Human Landing System

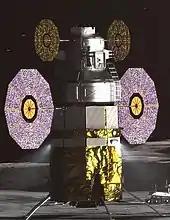
The Advanced Exploration Lander, a reference HLS design

The Advanced Exploration Lander was a 2018 NASA concept for a three-stage lander, intended to serve as a design reference for the commercial HLS design proposals. After departing from the Lunar Gateway in its lunar near-rectilinear halo orbit (NRHO), a transfer module would take the lander and embarked crew to a low lunar orbit and then separate. The descent module would then land itself and the ascent module carrying the crew on the lunar surface. A crew of up to four could spend up to two weeks on the surface before using the ascent module to take them back to Gateway. Each of the three modules would have a mass of approximately 12 to 15 metric tons and would be delivered separately by commercial launchers for integration at Gateway. Both the ascent and transfer modules could be designed to be reusable, with the descent module intended to be left on the lunar surface.